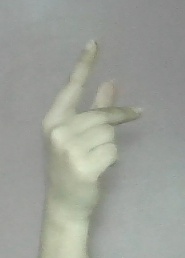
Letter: dha